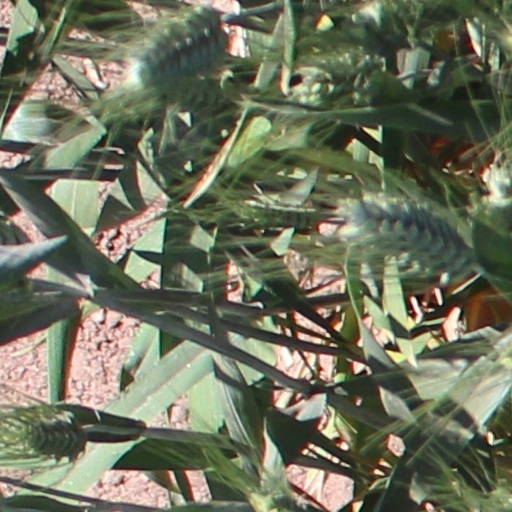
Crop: wheat